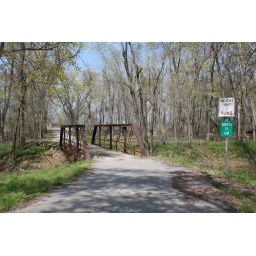
1920 pony truss bridge on Toler Bridge Road over Blackford Creek on the Daviess-Hancock County Line, Kentucky.